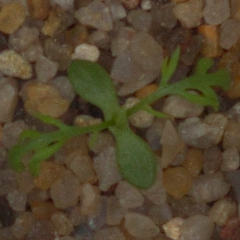
Label: scentless_mayweed